Jaime Bellolio

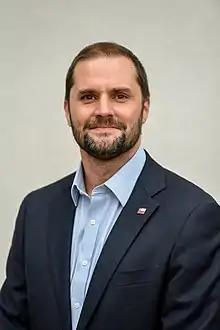
Official portrait in 2018

Jaime Andrés Bellolio Avaria (born 29 November 1980) is a Chilean engineer and politician, militant from Independent Democratic Union (UDI), who currently servers as Mayor of Providencia. He has also served as deputy of the Republic from March 2014 to 2020, and as Minister Secretary General of the Government during the second government of Sebastián Piñera (2018–2022).